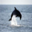
Label: dolphin